Bo Winberg

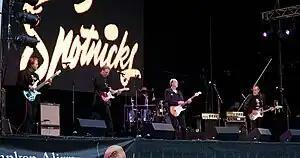

The group, having undergone many personnel changes, split up in 1970 after releasing their fifteenth album, "The Spotnicks Back in the Race". Yet the band was still popular in Japan, and it soon reformed under Winberg's control in 1971 at the request of a Japanese record label.